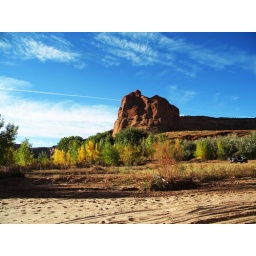
Taken from the dry river bed in the Canyon DeChelly National Monument.